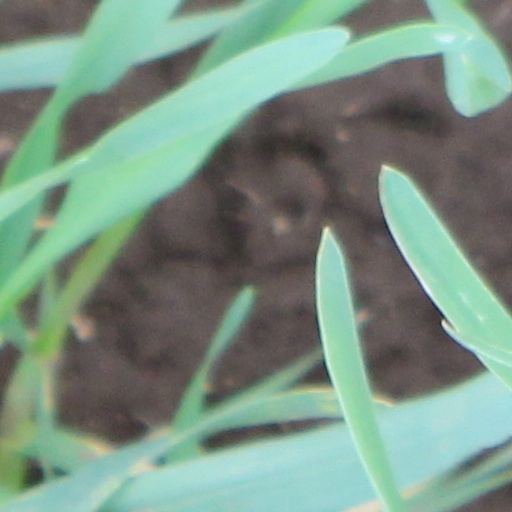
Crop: wheat